Pinocchio (Danger)

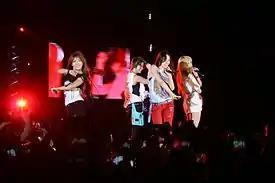
f(x) without Sulli (due to drama filming) performing "Danger" at the 2012 Yeosu World Expo Pop Festival.

f(x) made their first live performance stage of the song through appearance in one of the episodes of KBS's "Music Bank" on April 22, 2011. The song "Gangsta Boy" was also chosen to be part of the special comeback performances. "Pinocchio (Danger)" won a total of 8 music show awards: 3 on "Inkigayo", 3 on "M Countdown" and 2 on "Music Bank", the first win was on April 29 in "Music Bank". The promotions of "Pinocchio (Danger)" and the album ended on May 29, 2011.